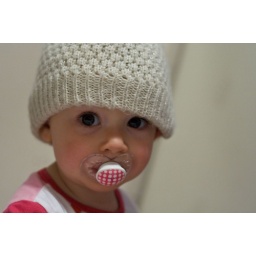
The first sight I had this morning was Tilly in Shivvy's hat running round the bed...